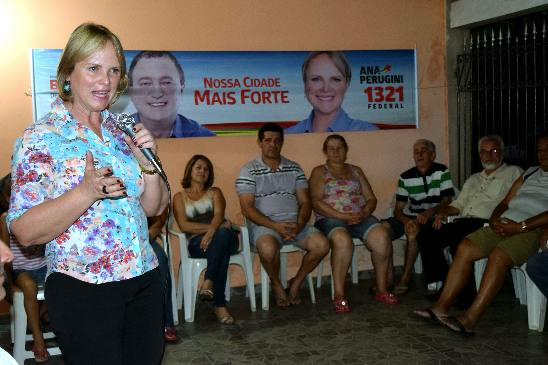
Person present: Yes